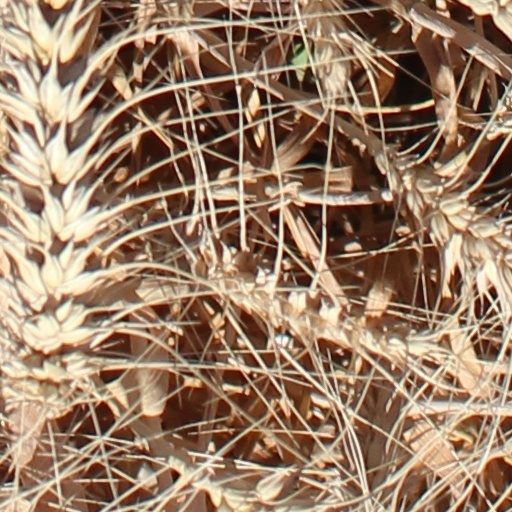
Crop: wheat